Laurence Hardy

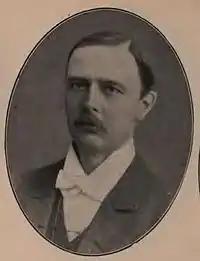
Hardy in 1895.

Laurence Hardy, PC (14 April 1854 – 21 January 1933) was a Conservative Party British politician. He was a member of parliament (MP) for Ashford from 1892 to 1918.